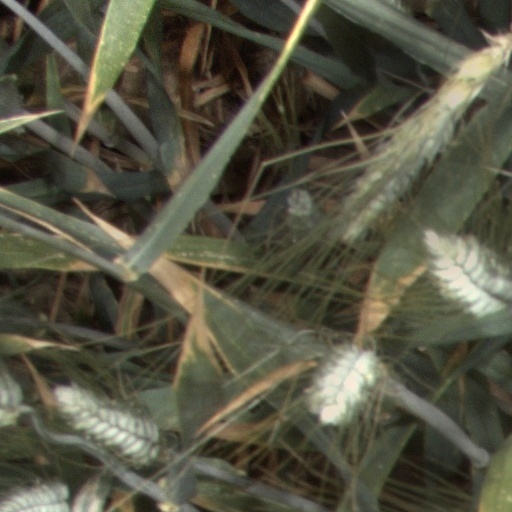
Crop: wheat